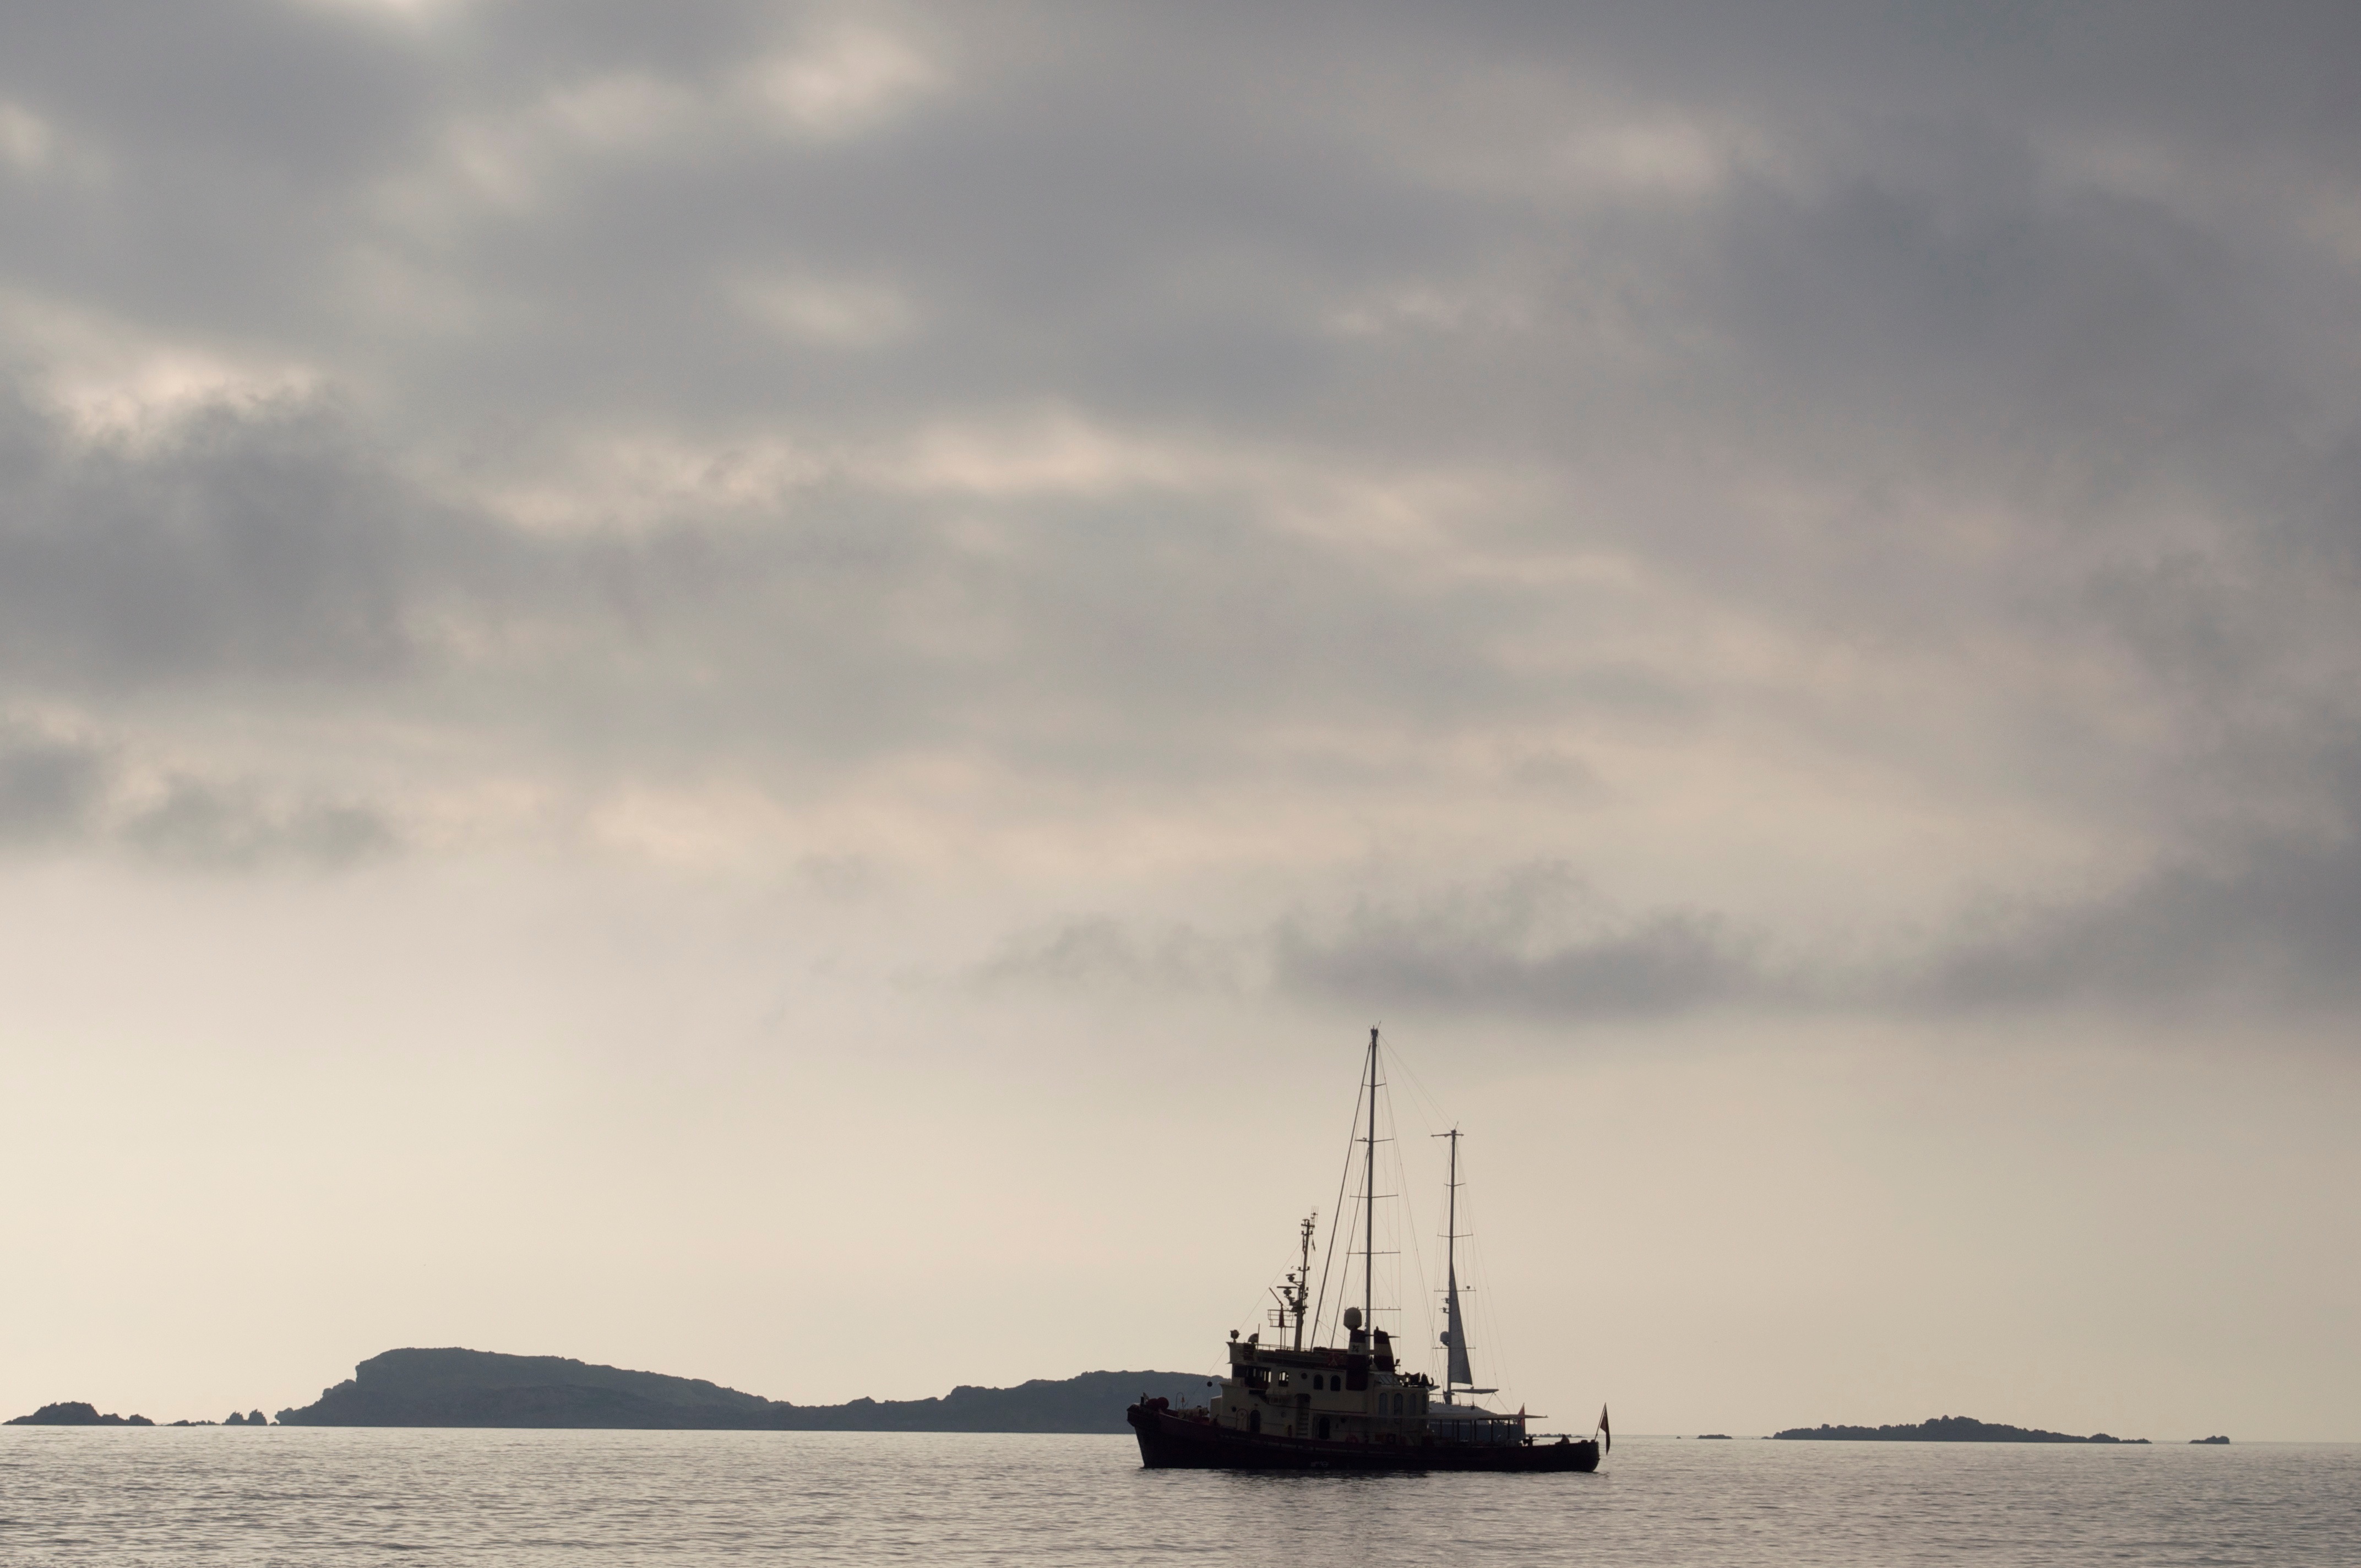
sea, coast, ocean, horizon, cloud, sky, boat, morning, ship, vehicle, bay, watercraft